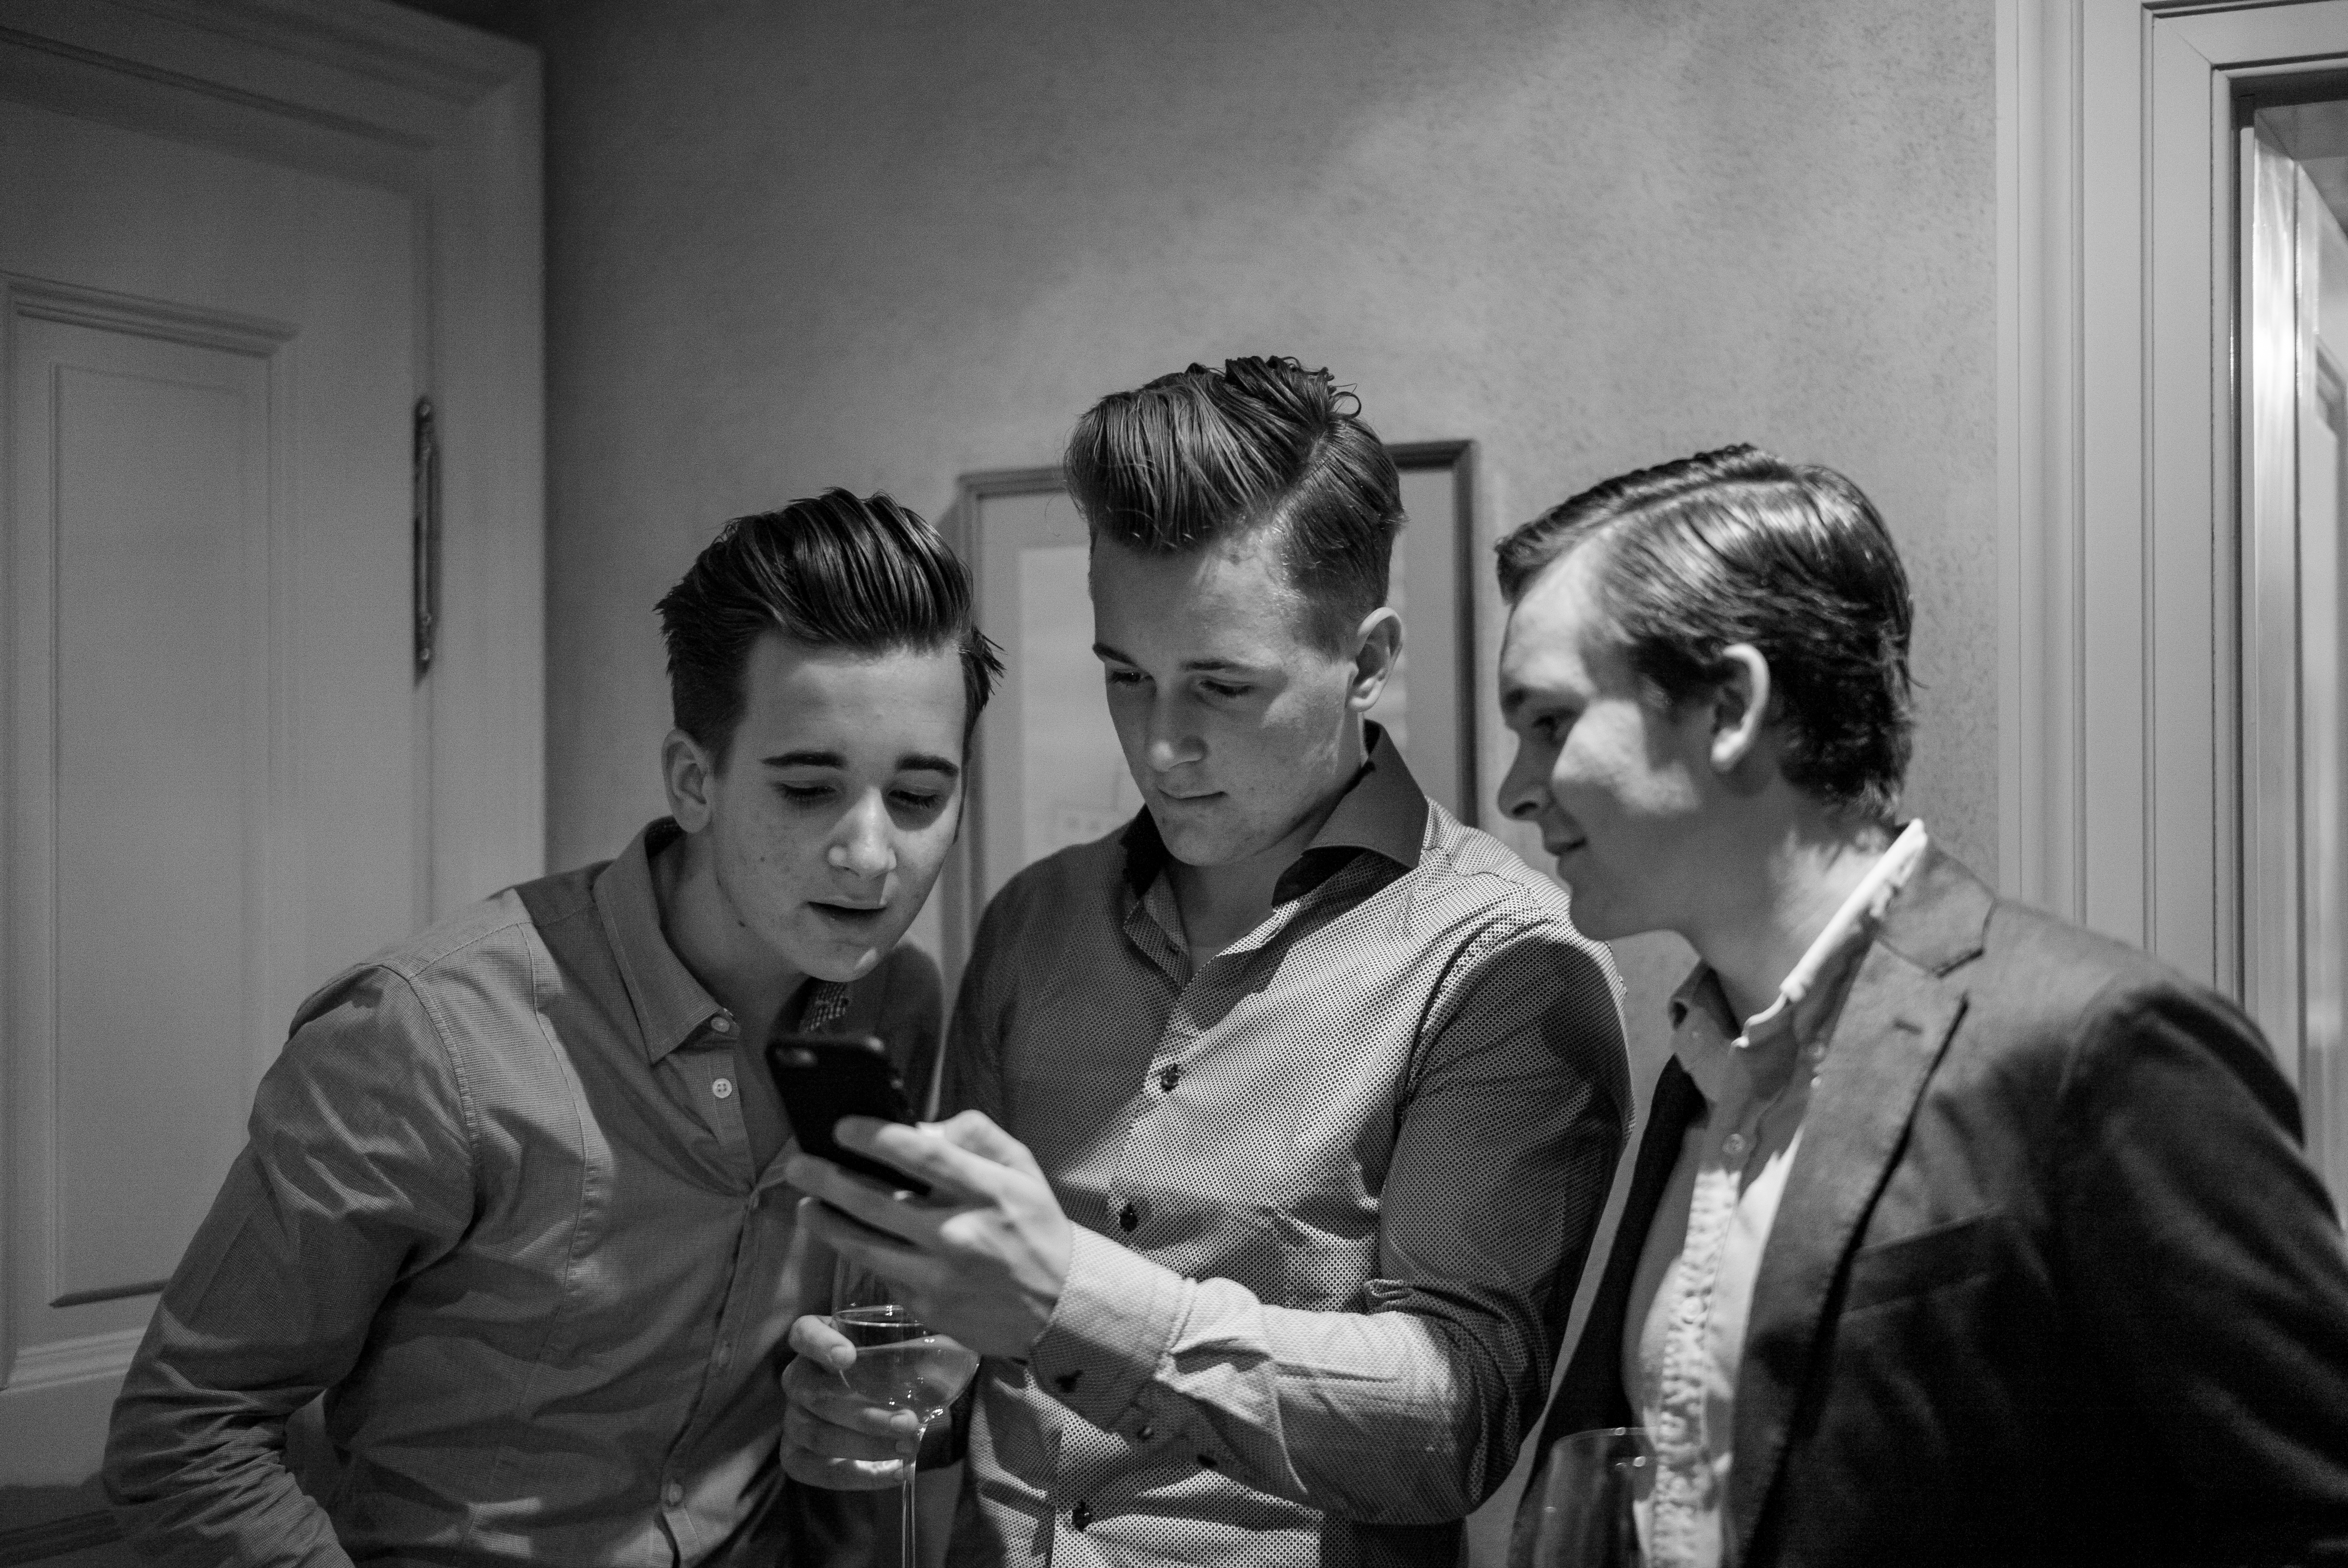
man, light, black and white, people, hair, white, night, photography, part, young, indoor, prague, black, monochrome, grand, m, hotel, photograph, 50, style, low, clay, side, leica, 240, summilux, czech, available, alchymist, brothers, grooming, pomade, pompadour, undercut, monochrome photography, film noir